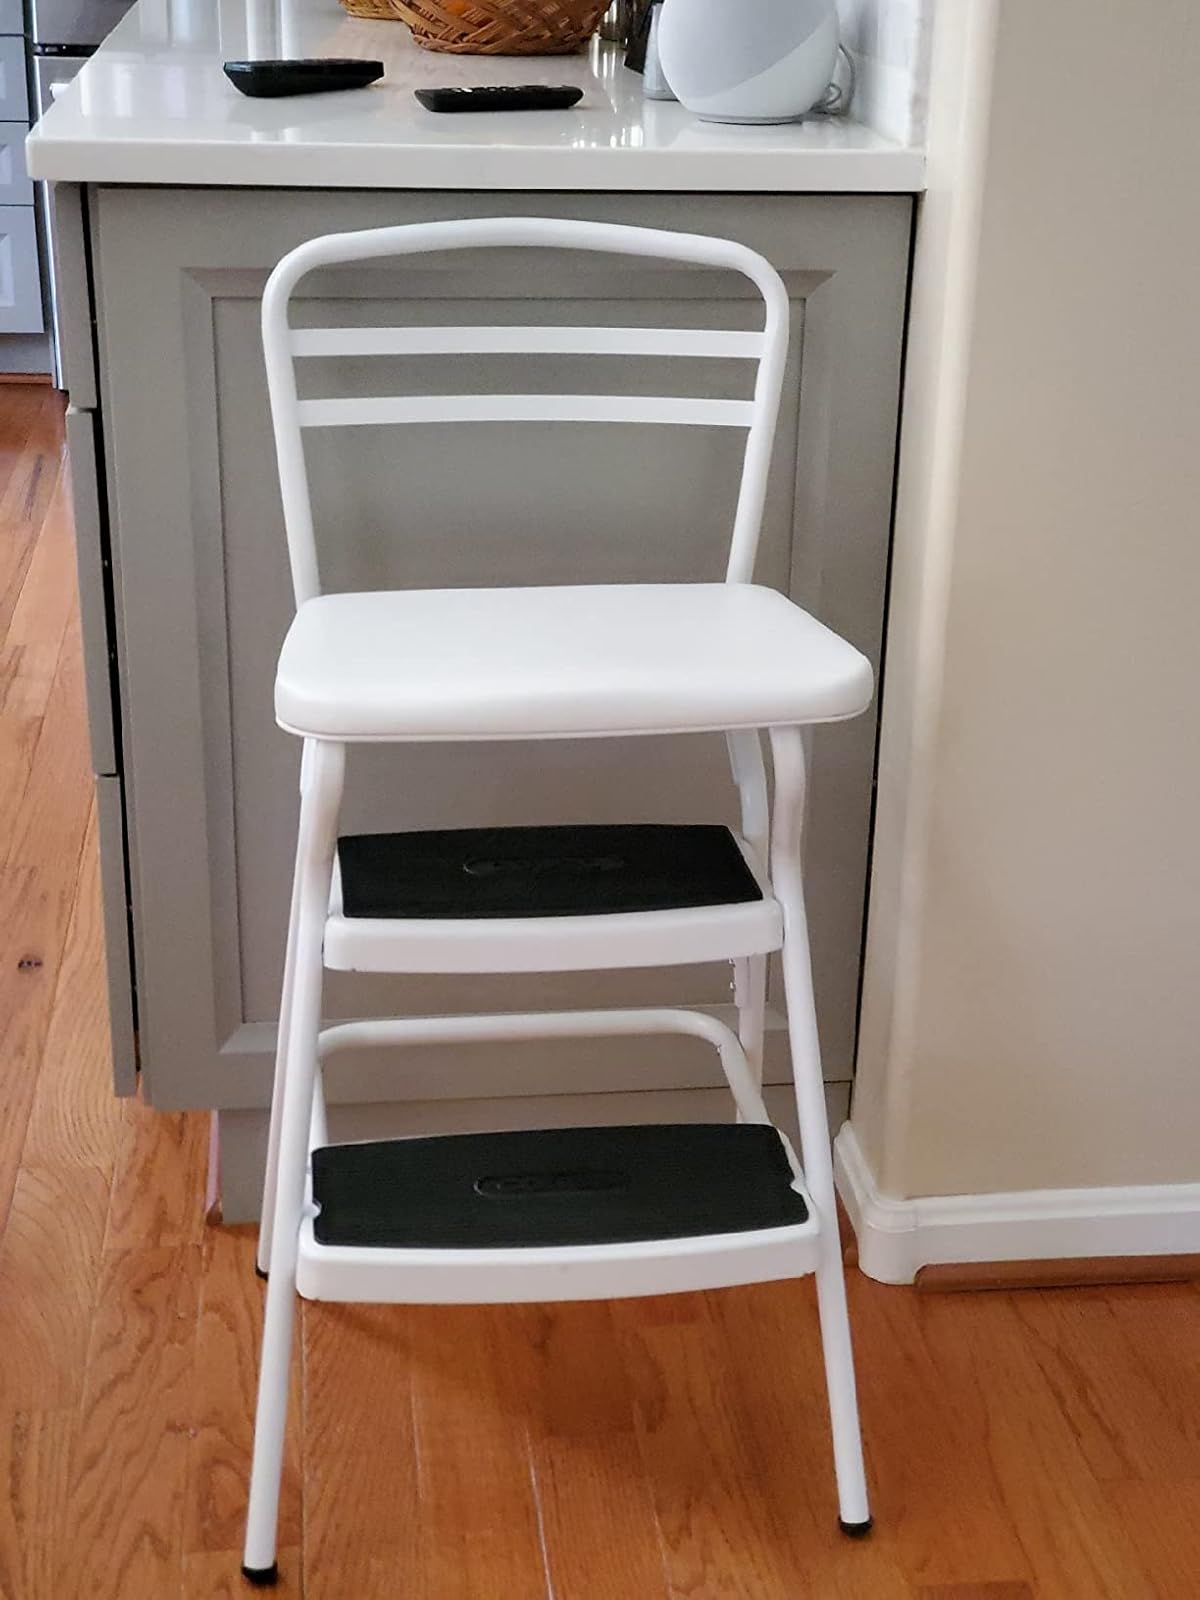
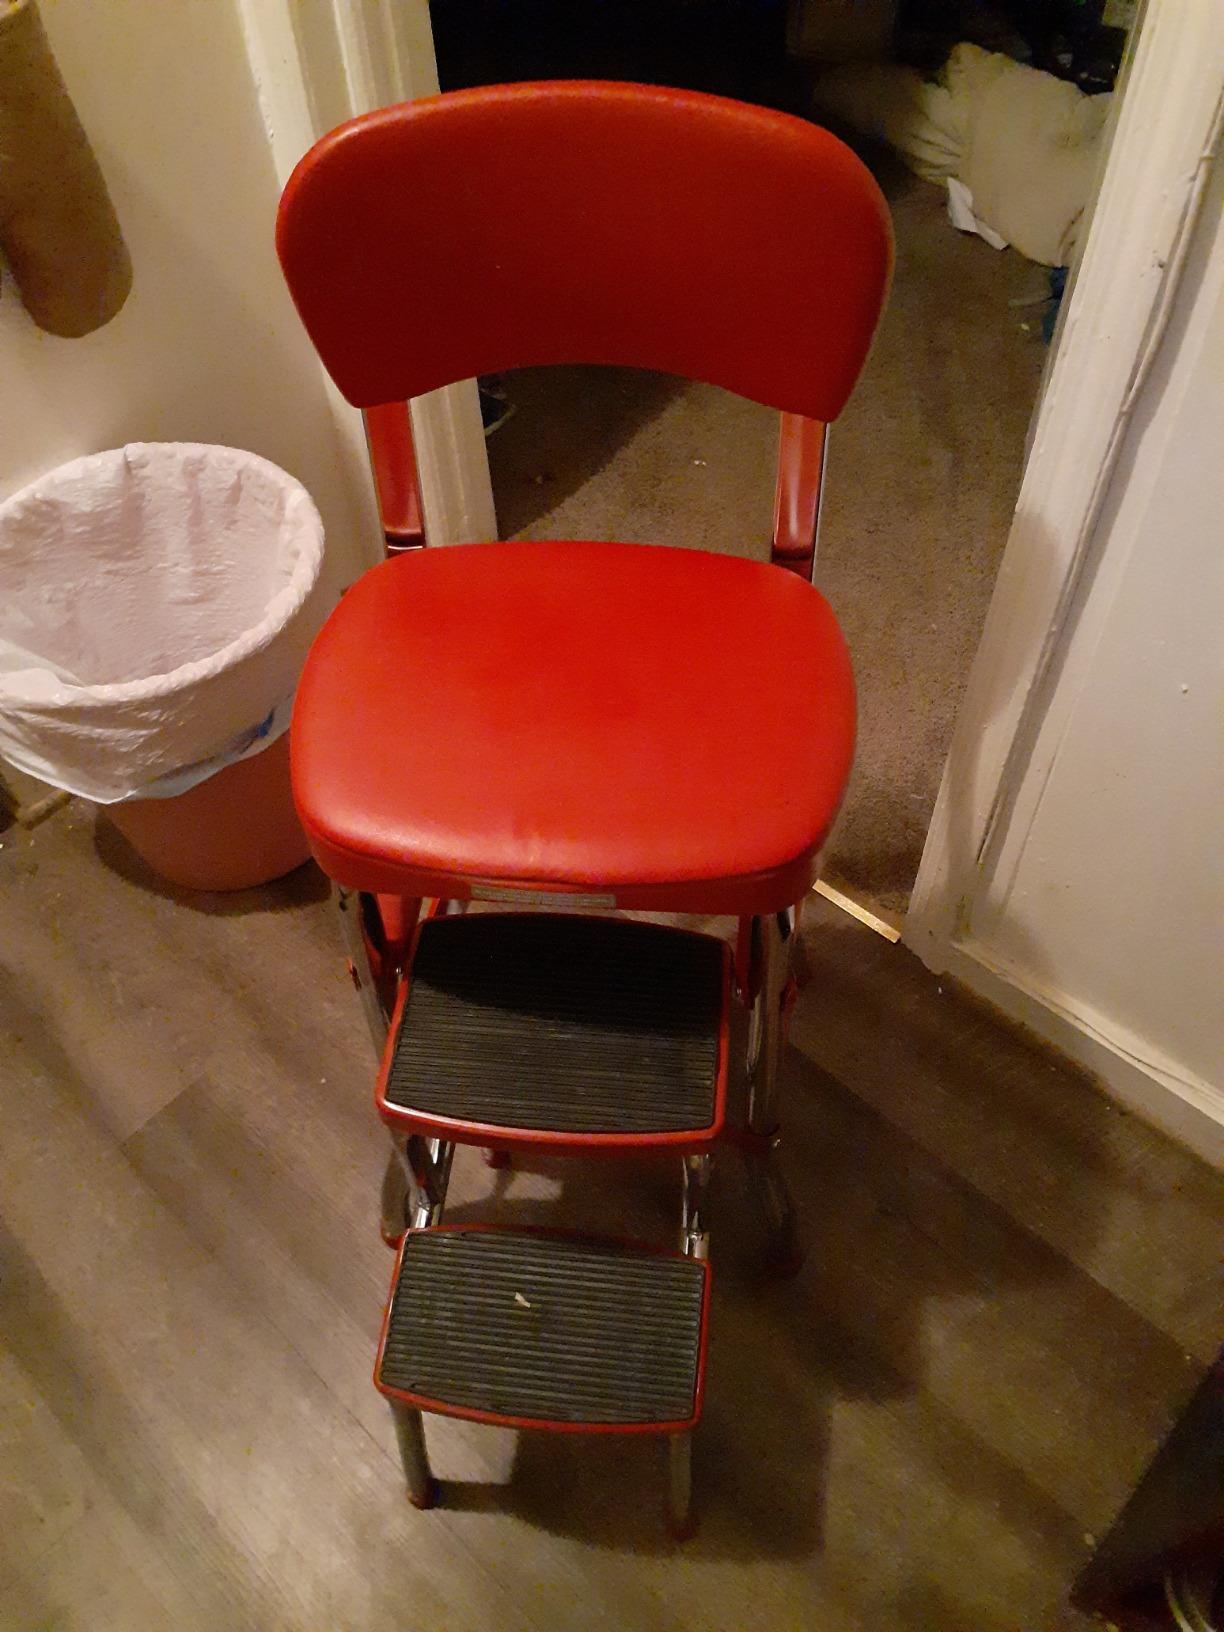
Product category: items_chair
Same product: no